Sturtevant station

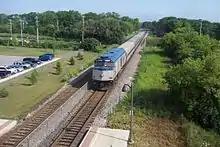
A Milwaukee-bound "Hiawatha" train departs Sturtevant

Prior to the completion of this facility, Amtrak served the former Milwaukee Road depot on Wisconsin Street in downtown Sturtevant. Due to the age and condition of the facility, in summer 1998 village officials applied for a federal grant for the construction of a new station. By November, initial construction costs for the facility were estimated at $1 million. Financing for the facility would come 80 percent through a state grant with the remaining 20 percent coming from the village. In July 2000, the original architectural plans were unveiled illustrating a station, two side platforms, and a pedestrian tunnel crossing beneath the tracks. Additionally, construction costs were revised to $1.2 million with an estimated completion date of spring 2001.